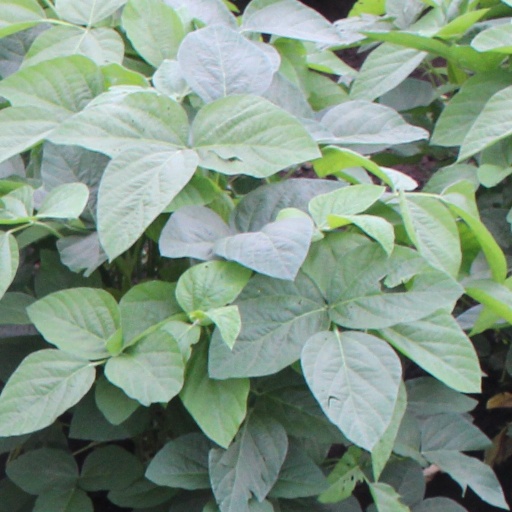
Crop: soybean